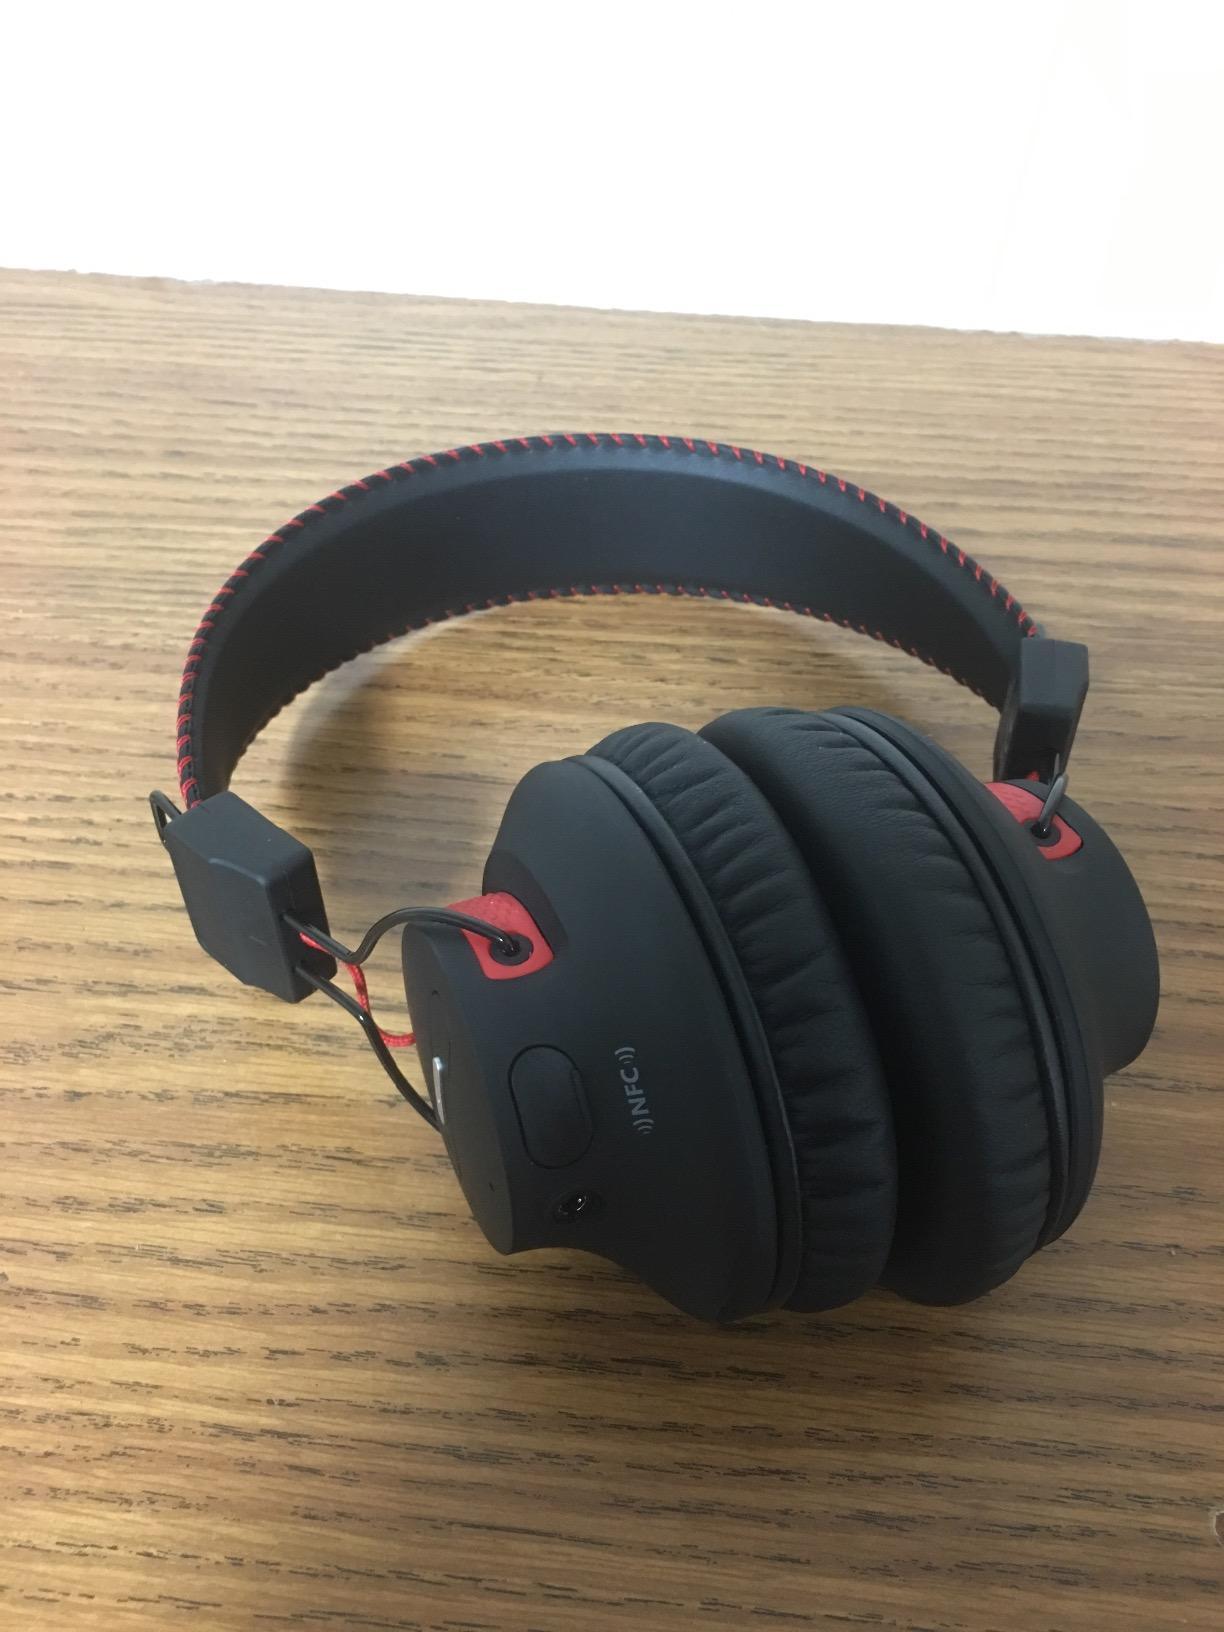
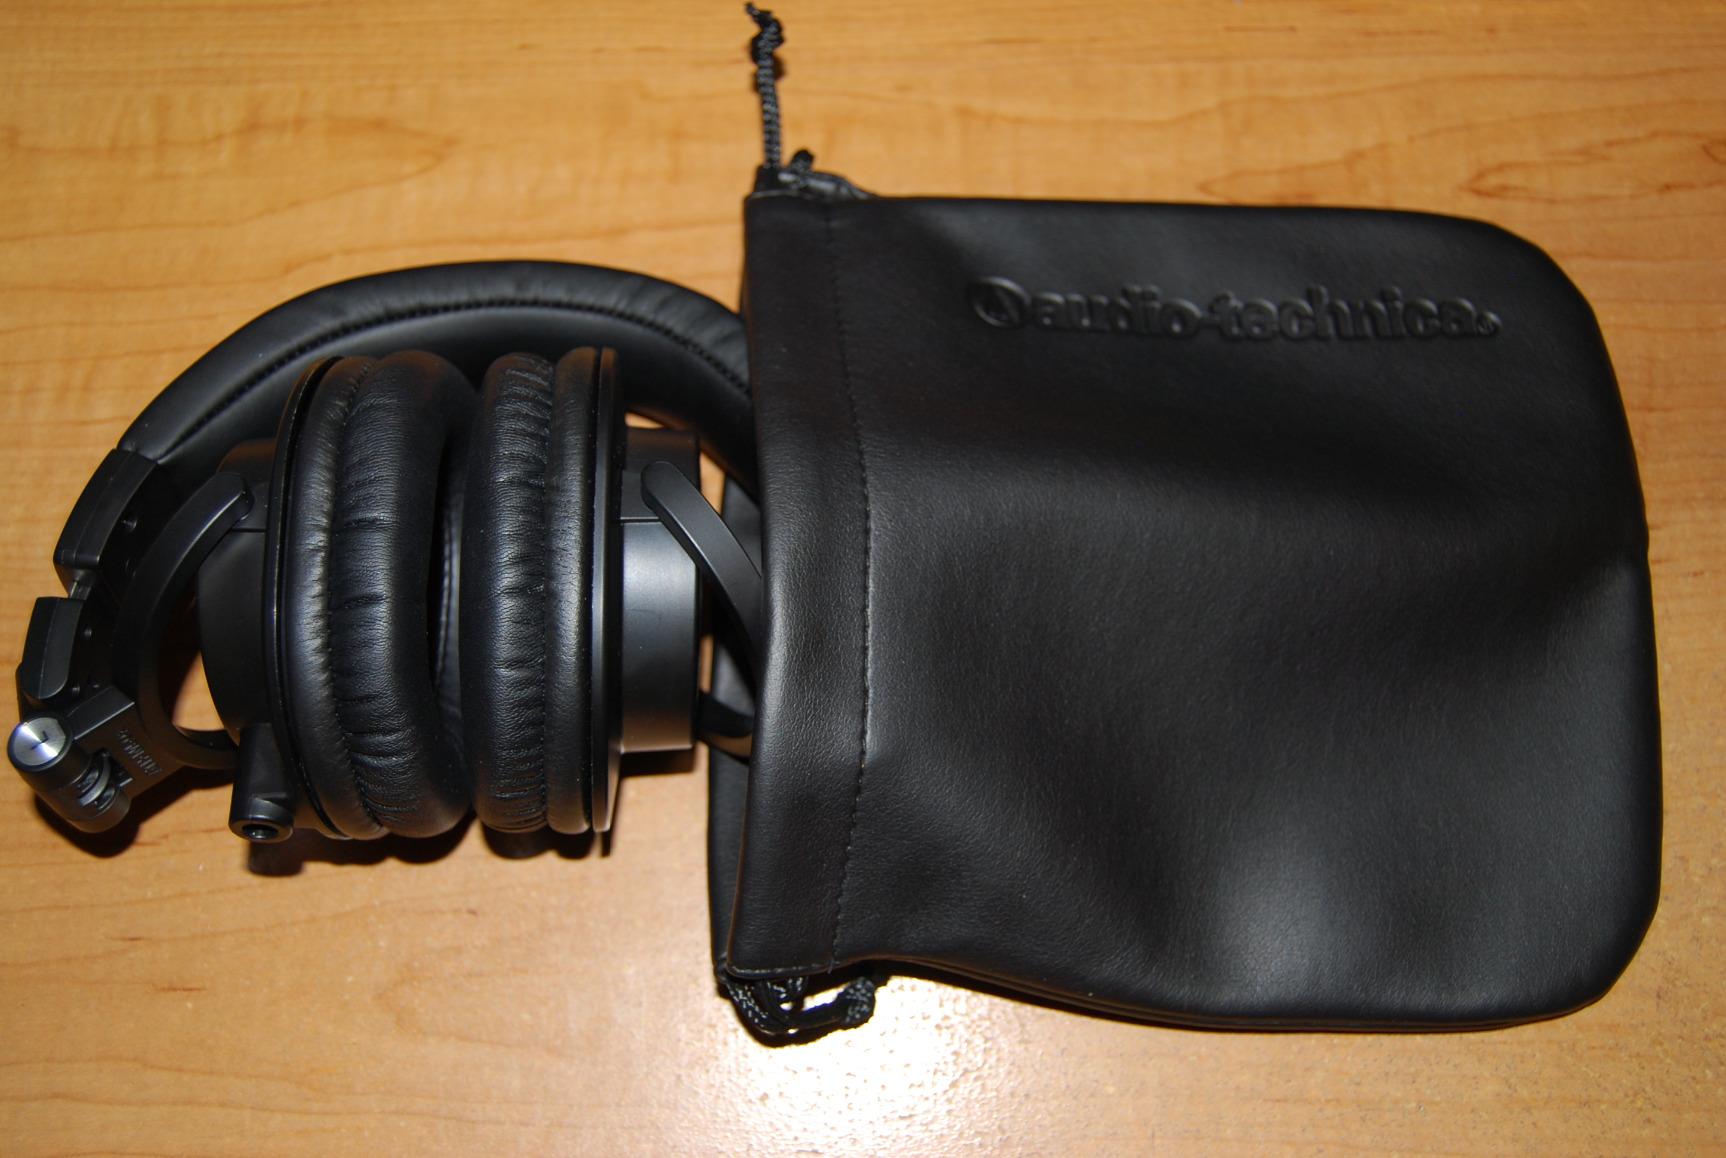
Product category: headphones
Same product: no